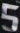
Number: 5